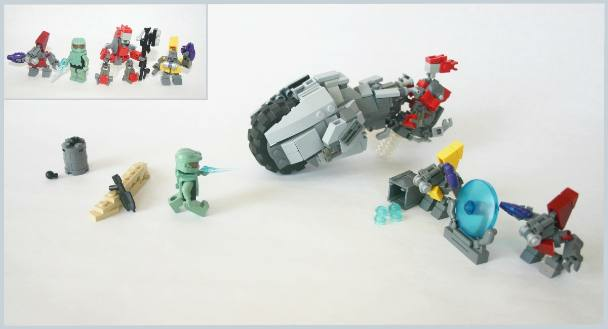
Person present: No